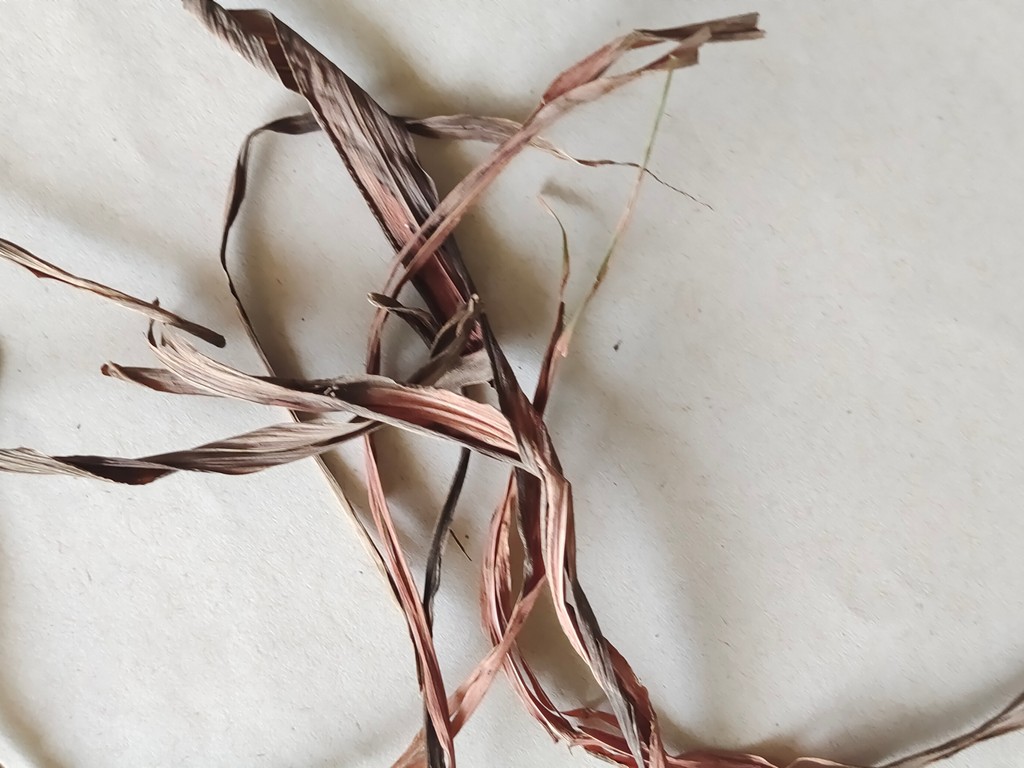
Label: Dried